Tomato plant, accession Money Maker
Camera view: horizontal (90 deg, fisheye); turntable rotation: 60 degrees
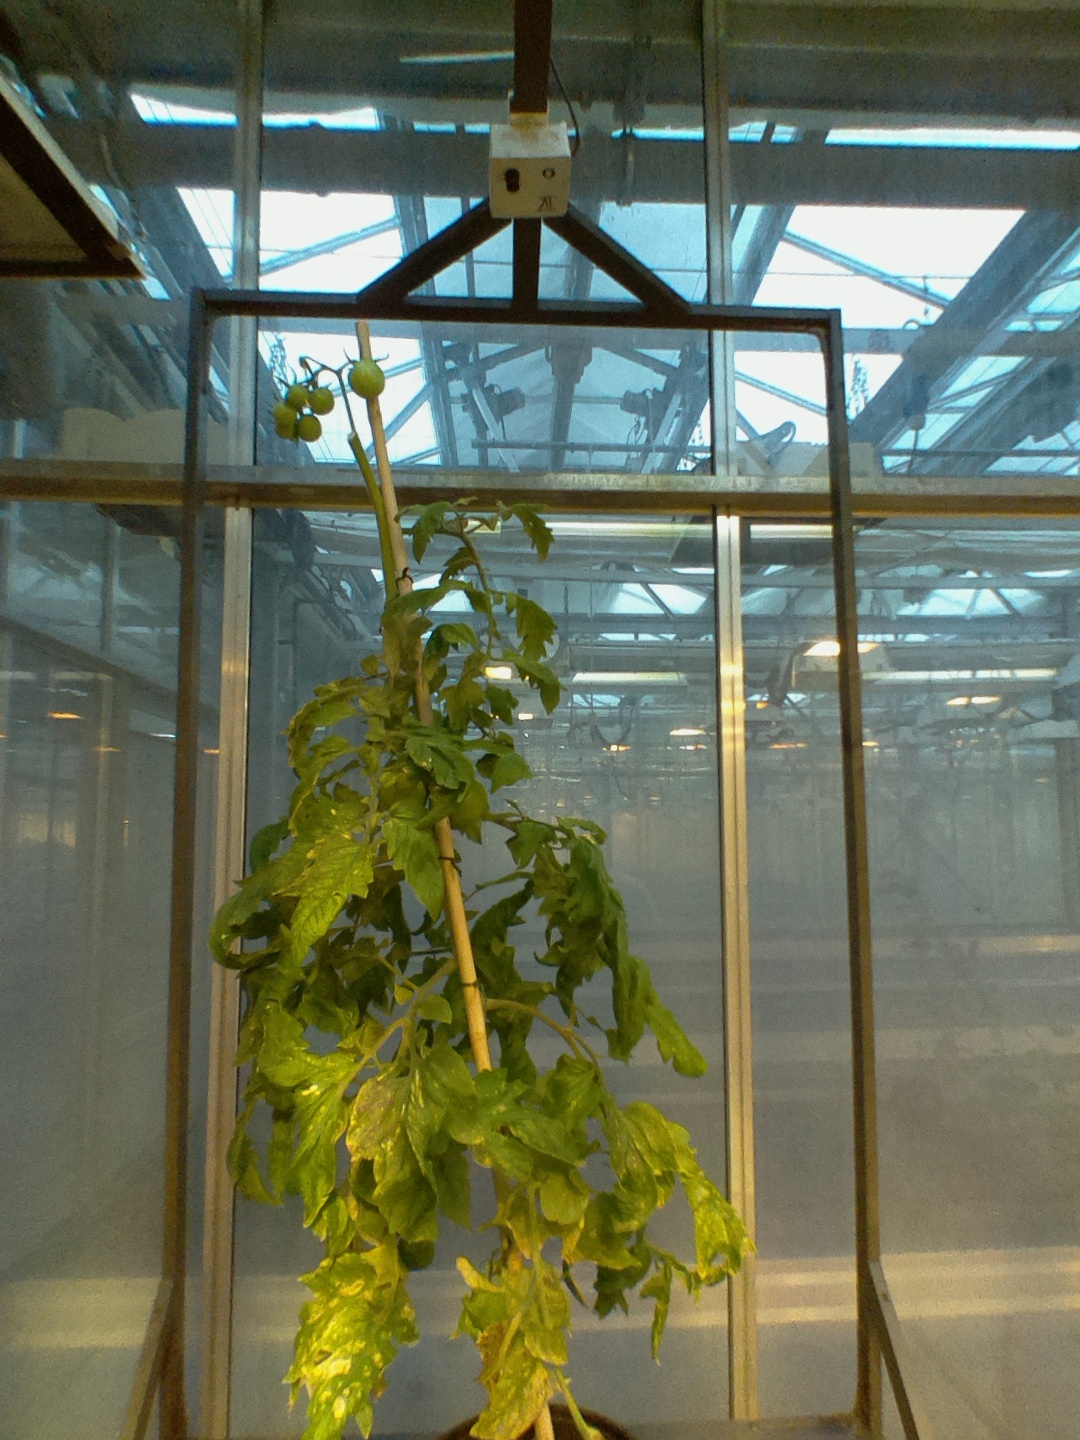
BBCH growth stage 79: 90% -100% of final fruit size